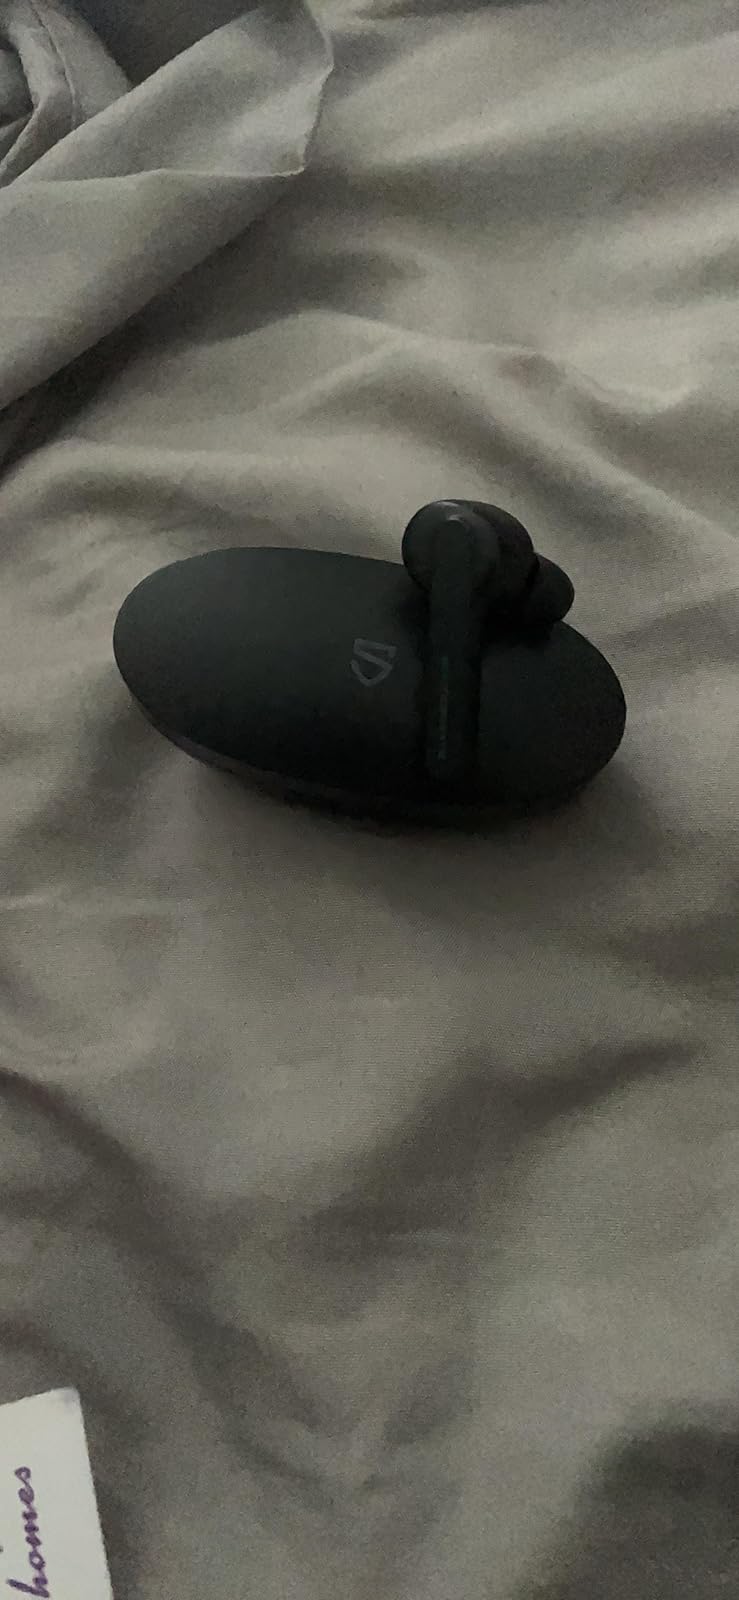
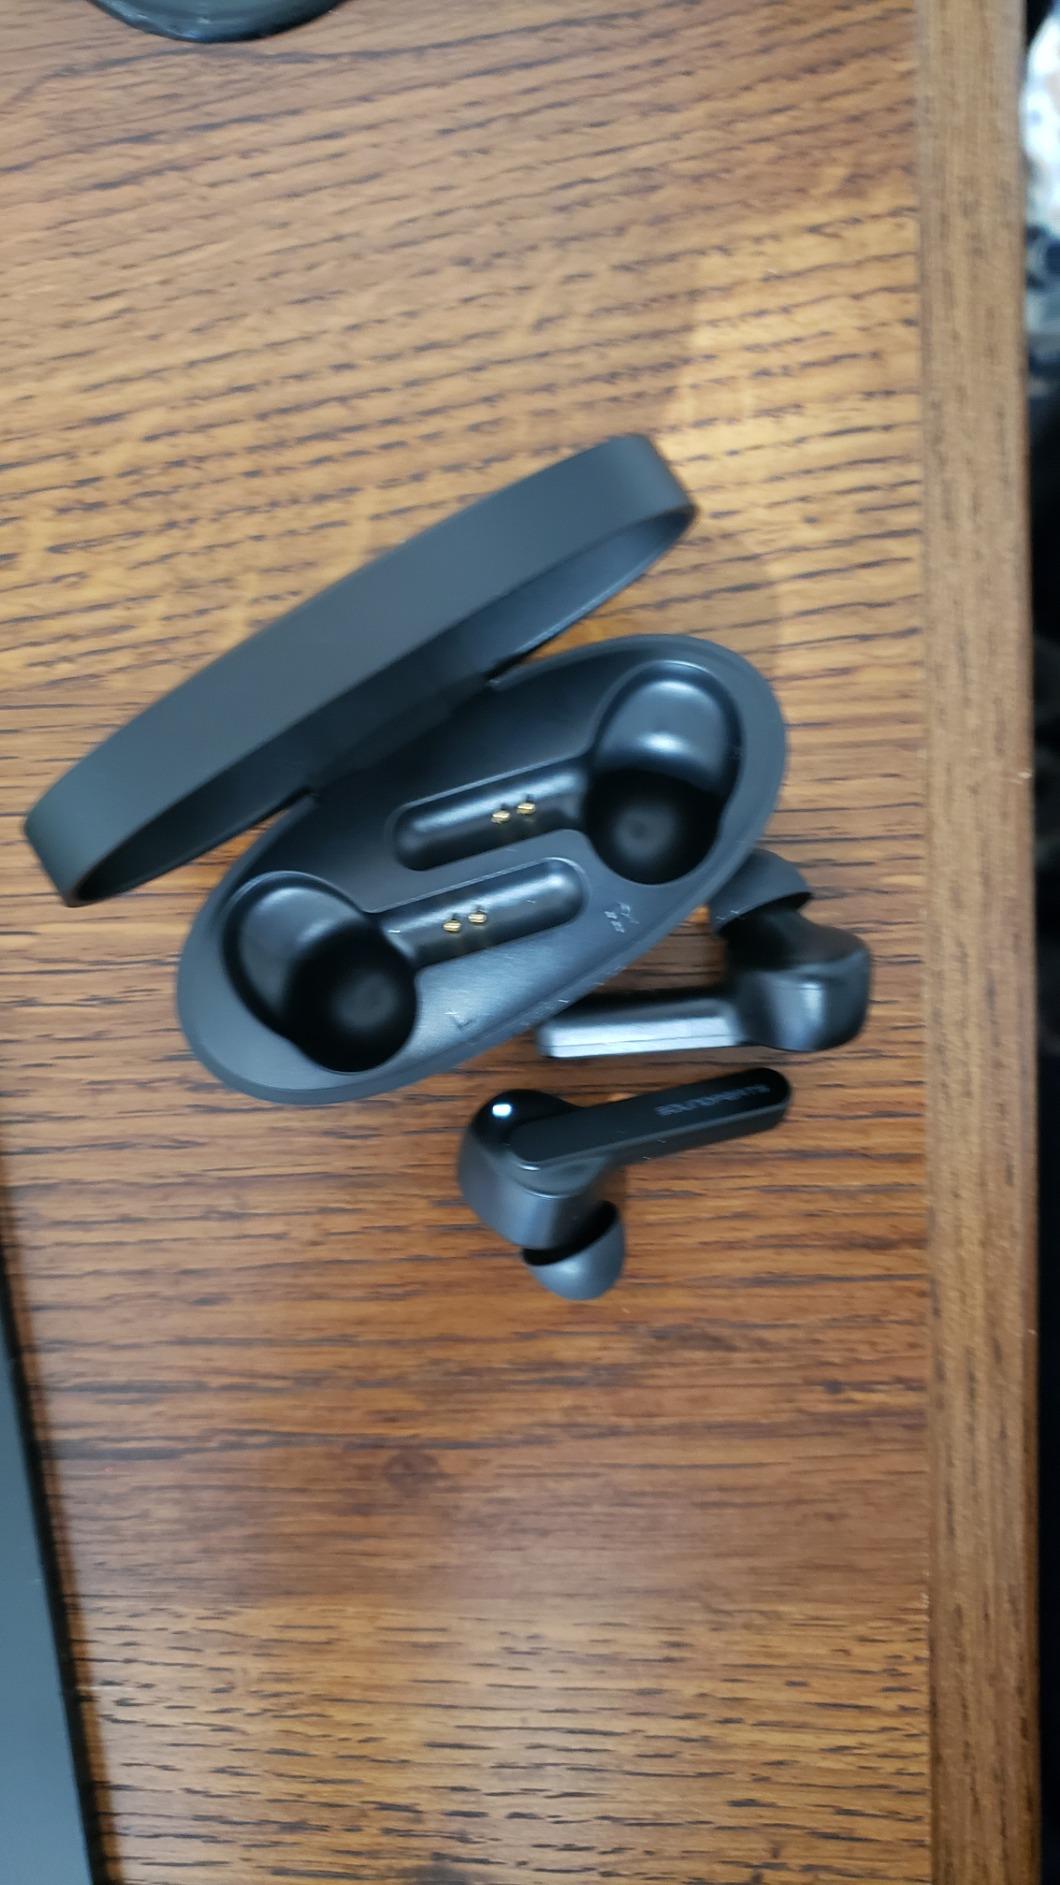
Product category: earbuds
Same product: yes